Sidney Morin

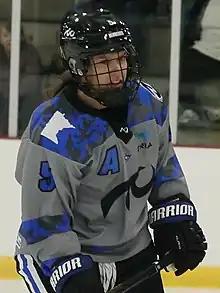
Morin with the Minnesota Whitecaps in 2022

Morin is a former captain of the Minnesota Duluth Bulldogs women's ice hockey program. As a Bulldog, Morin was named WCHA Women's Defensive Player of the Year in 2017.